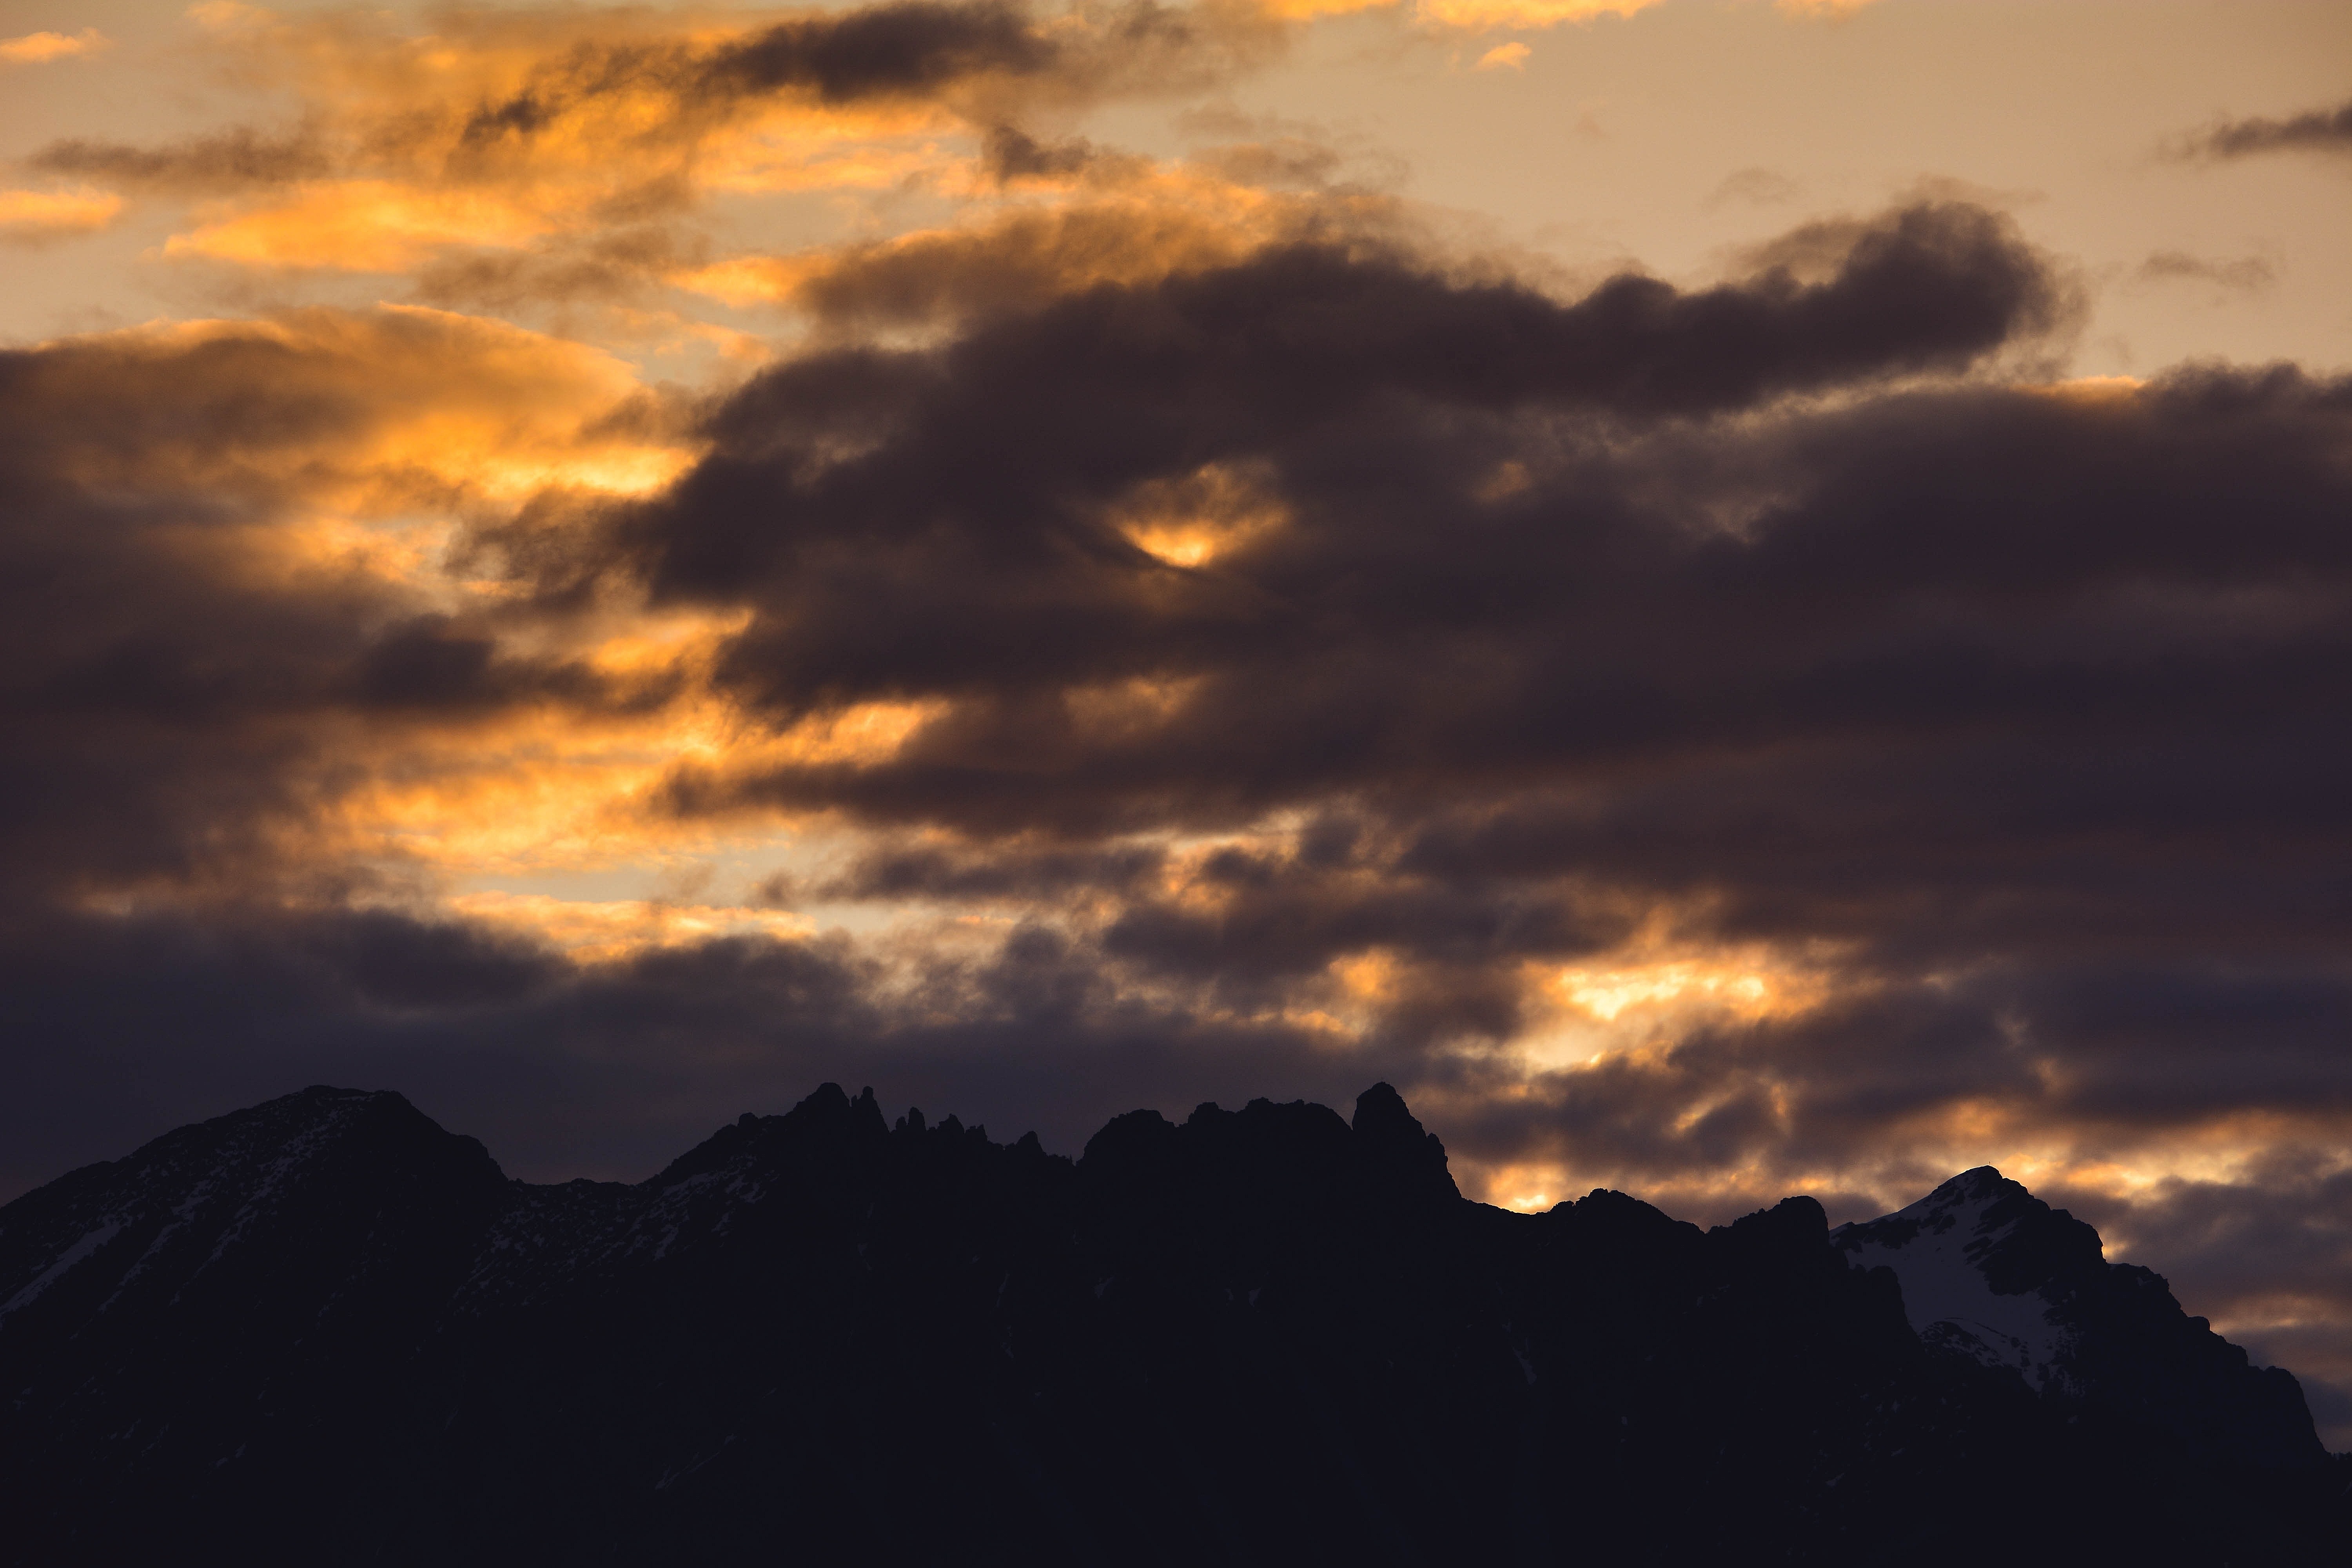
landscape, nature, horizon, mountain, cloud, sky, sun, sunrise, sunset, sunlight, morning, dawn, atmosphere, dusk, evening, clouds, mountains, morgenstimmung, afterglow, mountain peaks, meteorological phenomenon, atmospheric phenomenon, mountainous landforms, red sky at morning